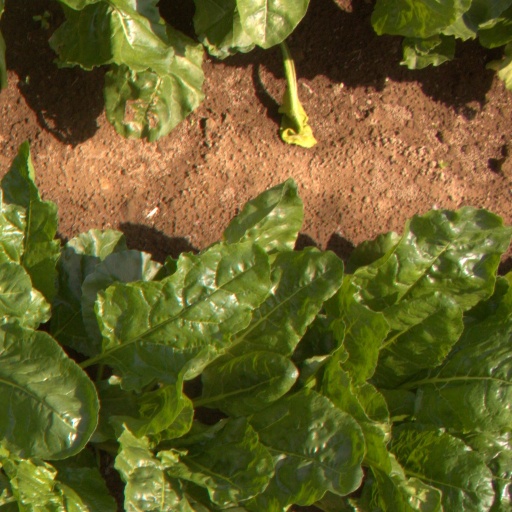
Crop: sugar beet